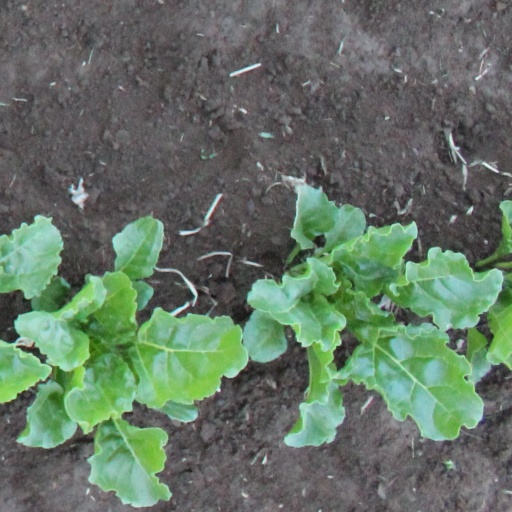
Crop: sugar beet